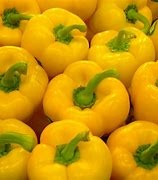
Label: capsicum